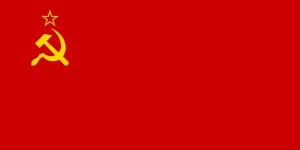
Un Soviétique était un citoyen de l’Union des républiques socialistes soviétiques, en son temps le plus grand pays au monde par sa superficie, créée en 1922 et dissoute en 1991. Le terme de Soviétique vient directement du mot soviet qui désignait un « conseil » d'ouvriers, de paysans et de soldats, organe politique de base en URSS.
Alpha est une série de bande dessinée de la collection Troisième vague publiée par Le Lombard. Série d'espionnage hyperréaliste, elle met en scène un agent de la CIA et son adjointe Sheena Ferguson.
GoldenEye /ˈɡəʊldn̩.ɑɪ/ ou L'Œil de feu au Québec est un film d'espionnage américano-britannique réalisé par Martin Campbell et sorti en 1995. C'est le 17ᵉ opus de la saga James Bond d'EON Productions et le premier où Pierce Brosnan tient le rôle du célèbre agent fictif du MI6. À la différence des films précédents de la série, le scénario n'est pas une reprise des travaux du romancier Ian Fleming, bien que le titre GoldenEye soit inspiré de celui de son domaine à la Jamaïque. Le scénario original, conçu par Michael France, est écrit avec la collaboration postérieure de plusieurs autres auteurs. Le film raconte la lutte du MI6 contre un syndicat du crime désirant utiliser le satellite GoldenEye contre Londres afin de causer une crise financière globale.
La bataille de Jaji a lieu le 17 avril 1987, dans la province de Paktia, lors de la première étape du retrait des forces soviétiques pendant la guerre d'Afghanistan. Le reste des troupes soviétiques ont soutenu les opérations de la république démocratique d'Afghanistan, dans la province de Paktia, contre les moudjahidines, espérant soulager une garnison assiégée à Ali Sher, et couper les lignes d'approvisionnement des moudjahidines du Pakistan.